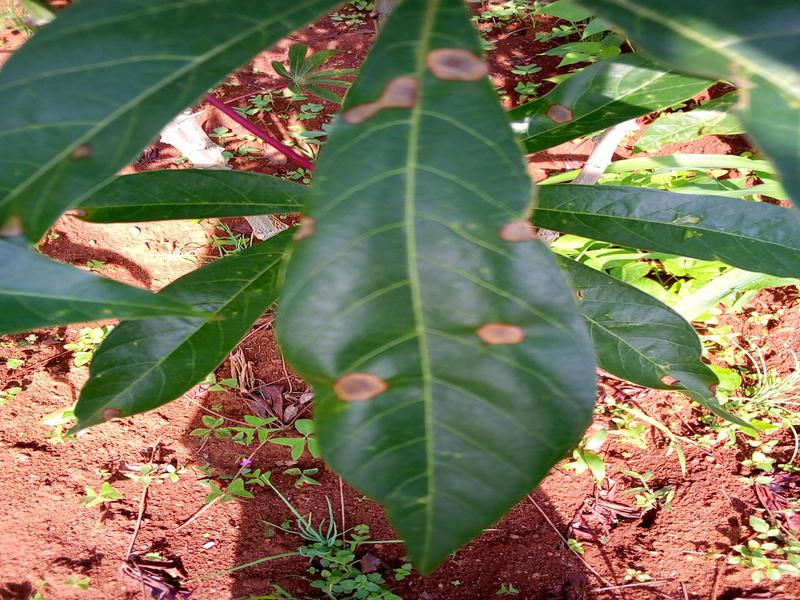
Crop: cassava
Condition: healthy